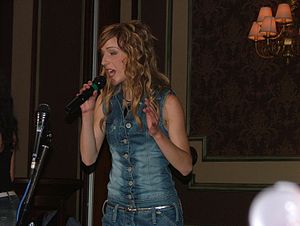
Marta Roure i Besolí
Marta Roure i Besolí er en andorransk sanger. Hun repræsenterede Andorra ved Eurovision Song Contest 2004.